Mary Fletcher (preacher)

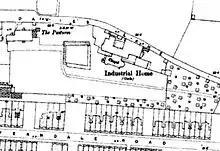
Black and white annotated map

Over the five years that the orphanage was in operation, it supported 35 children and 34 adults. There were usually 15 to 20 – mostly girls − staying at The Cedars at a time. The women's work at The Cedars was praised deeply by Wesley.